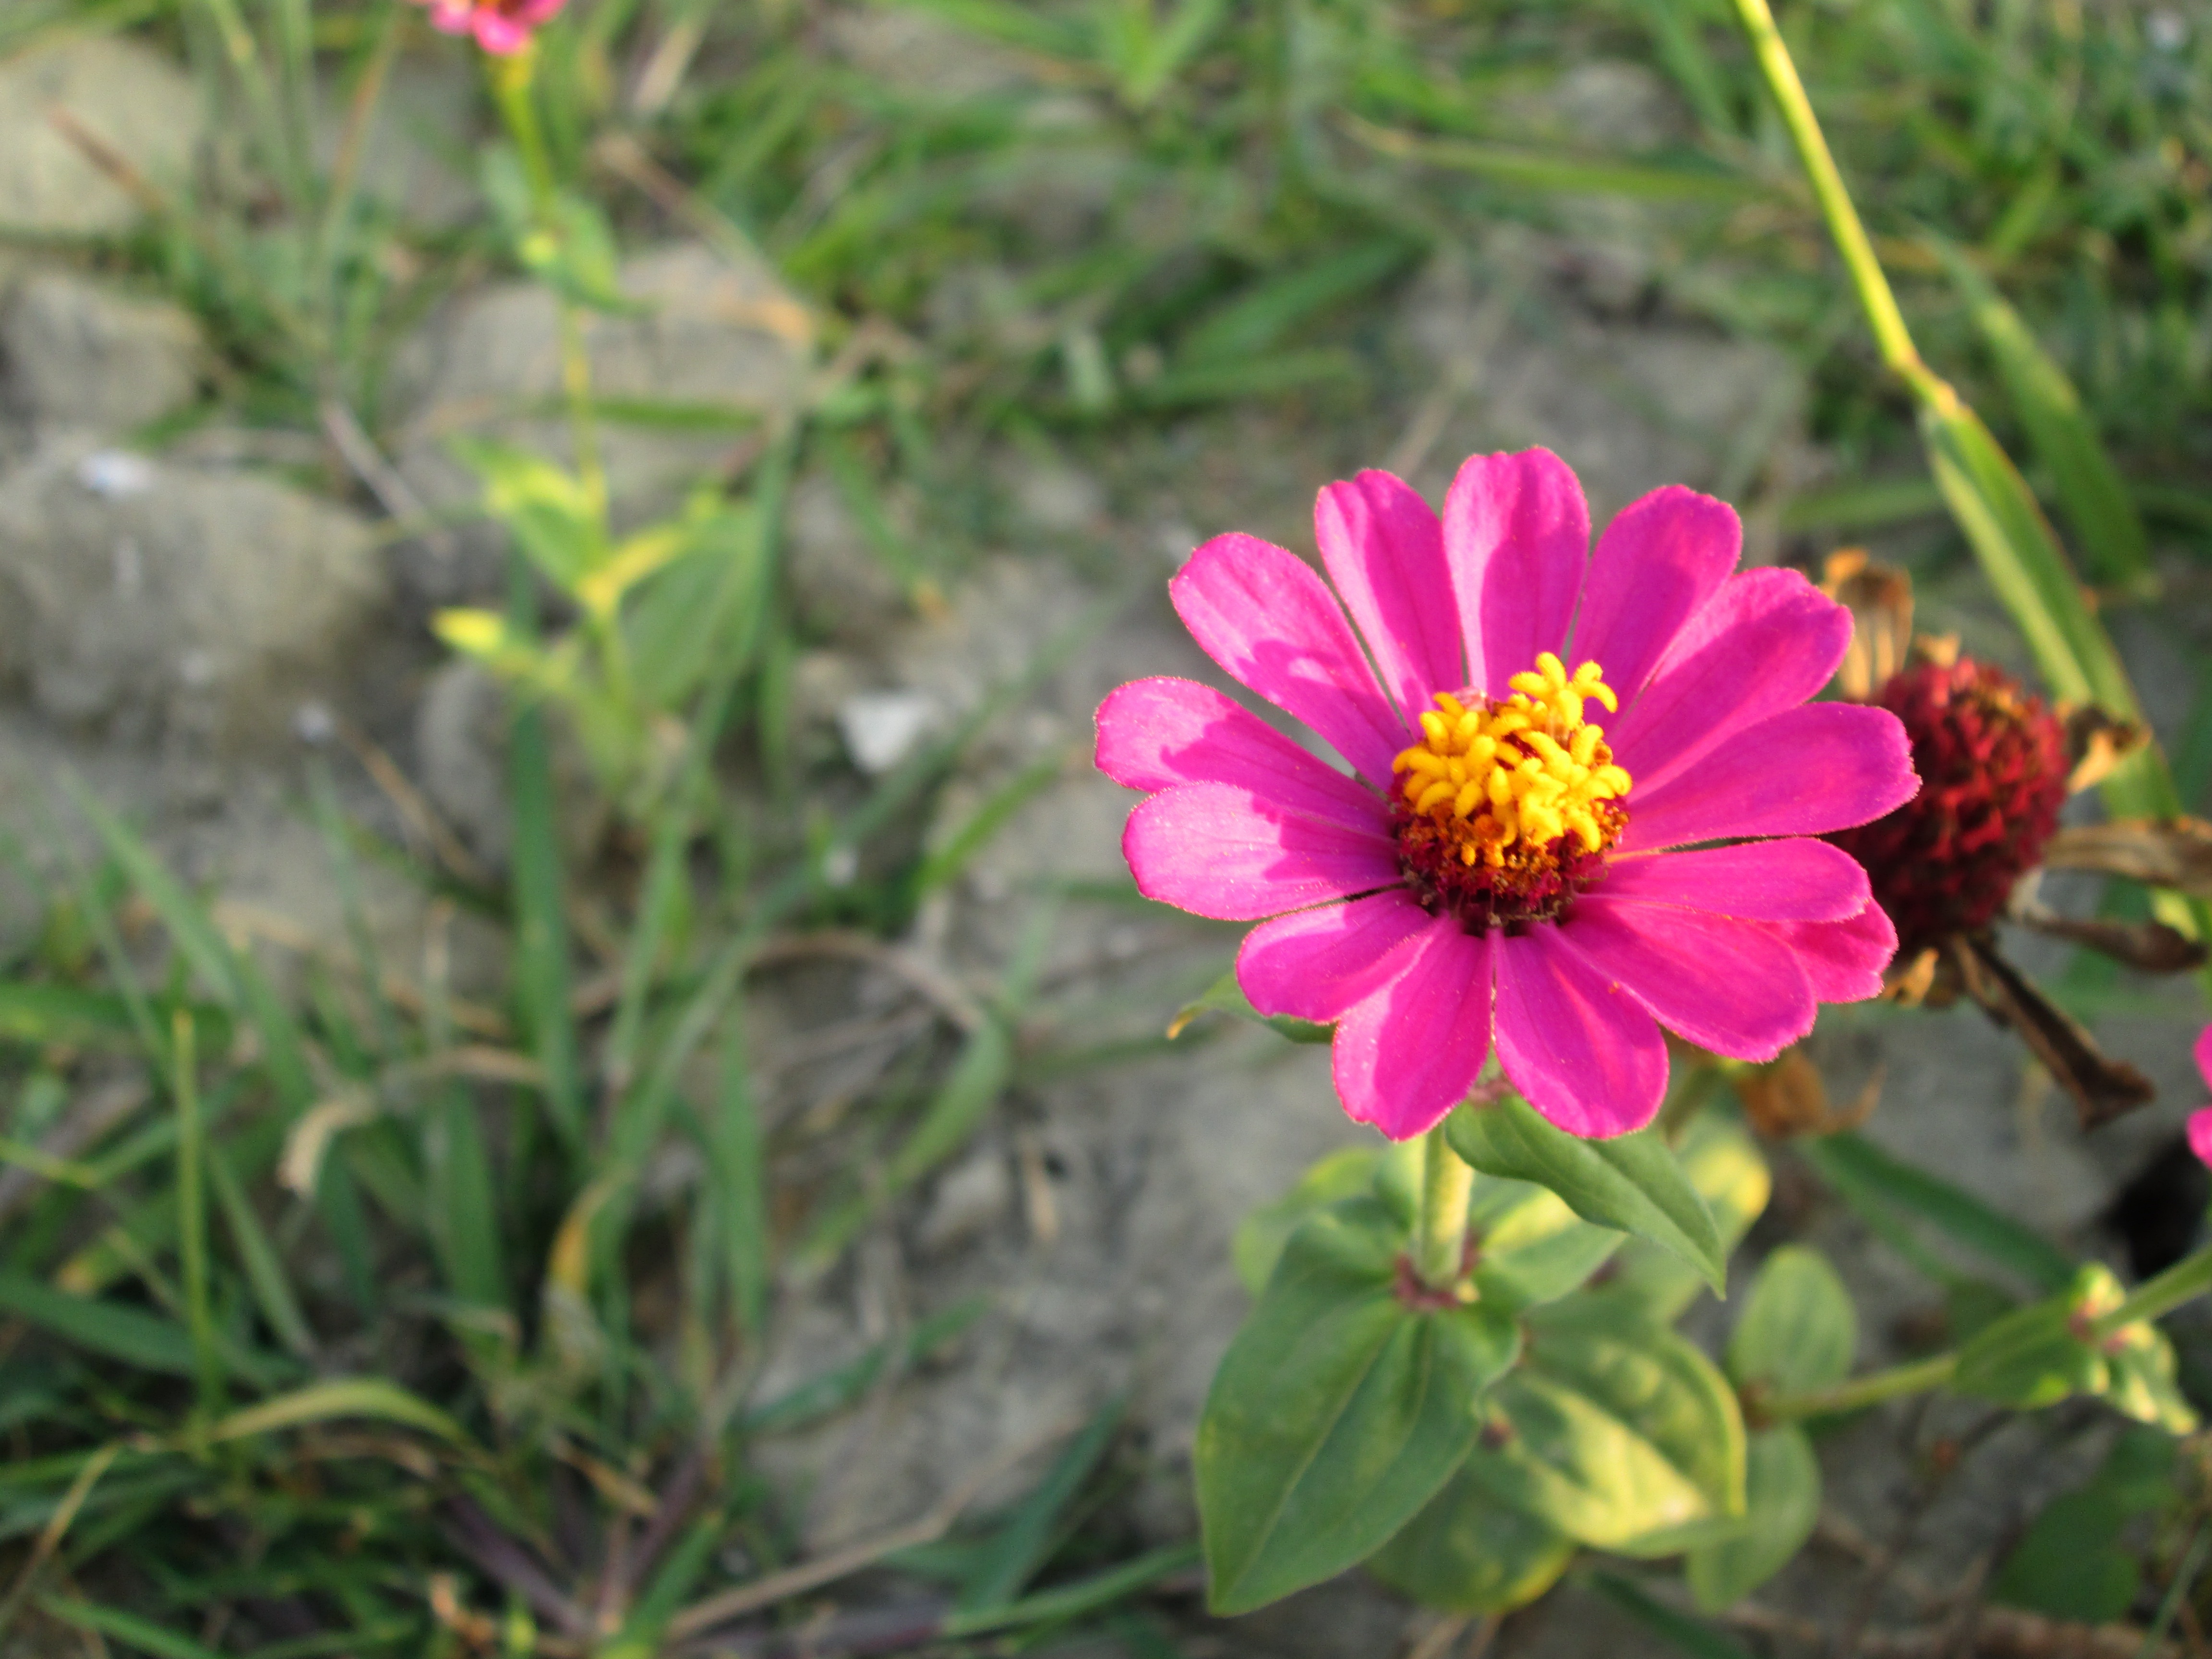
nature, plant, meadow, flower, petal, botany, pink, flora, wildflower, flowers, chrysanthemum, macro photography, flowering plant, daisy family, annual plant, land plant, garden cosmos